Gobind Sagar

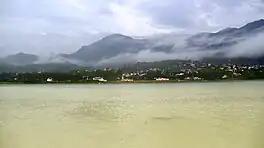

Gobind Sagar Lake is a reservoir situated in Una and Bilaspur districts of Himachal Pradesh, India.